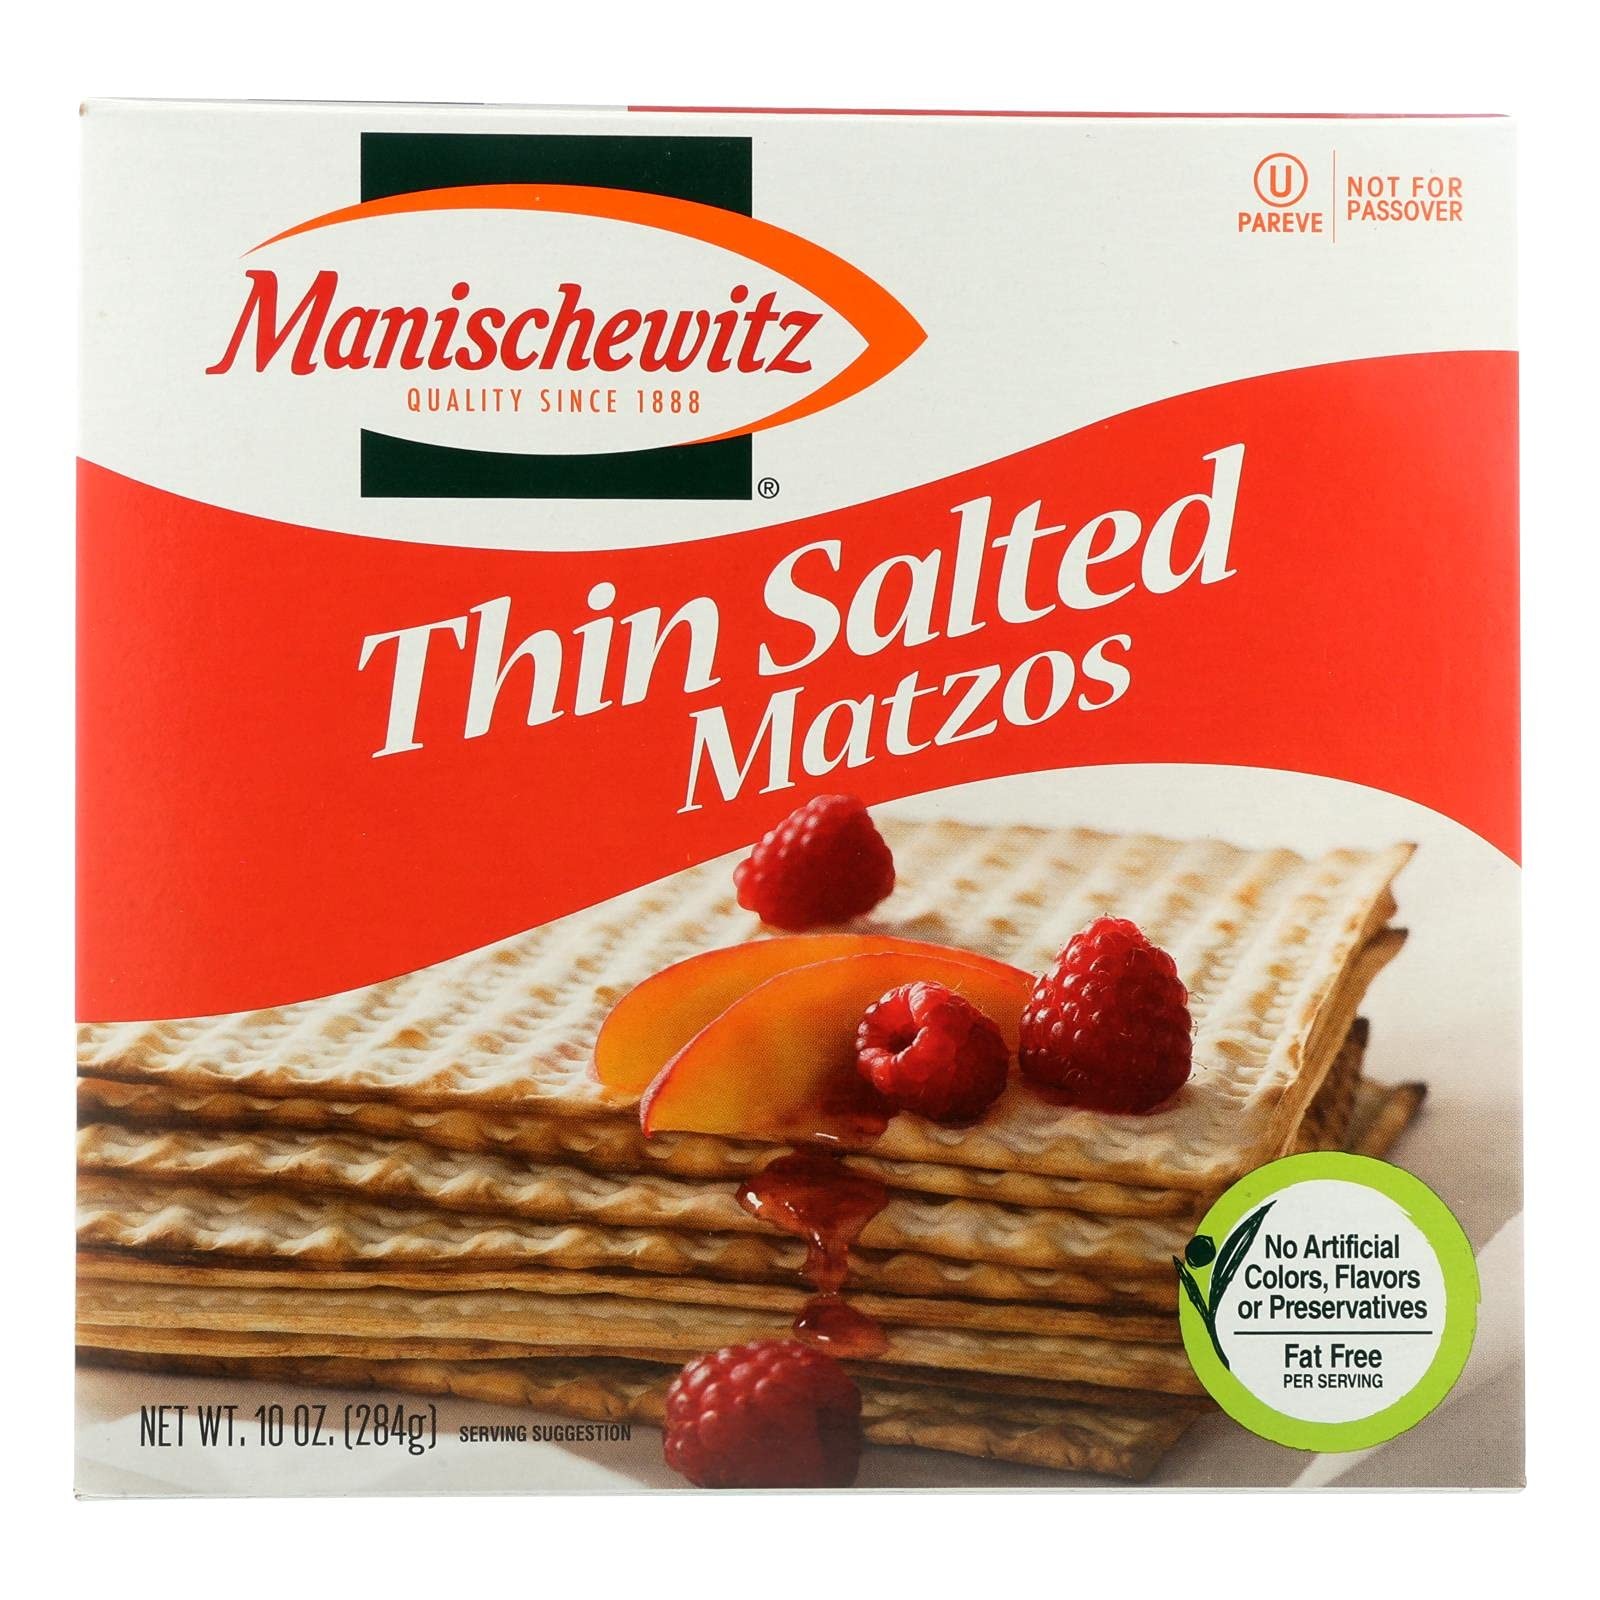
Item Name: Manischewitz - Thin Matzos - Salted - 10 oz.
Value: 10.0
Unit: Ounce

Price: 6.945